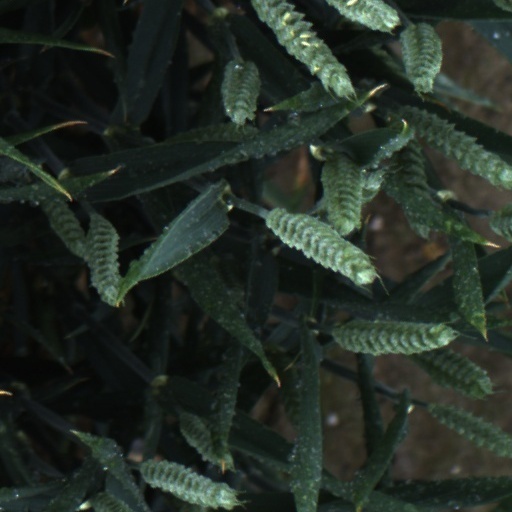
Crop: wheat